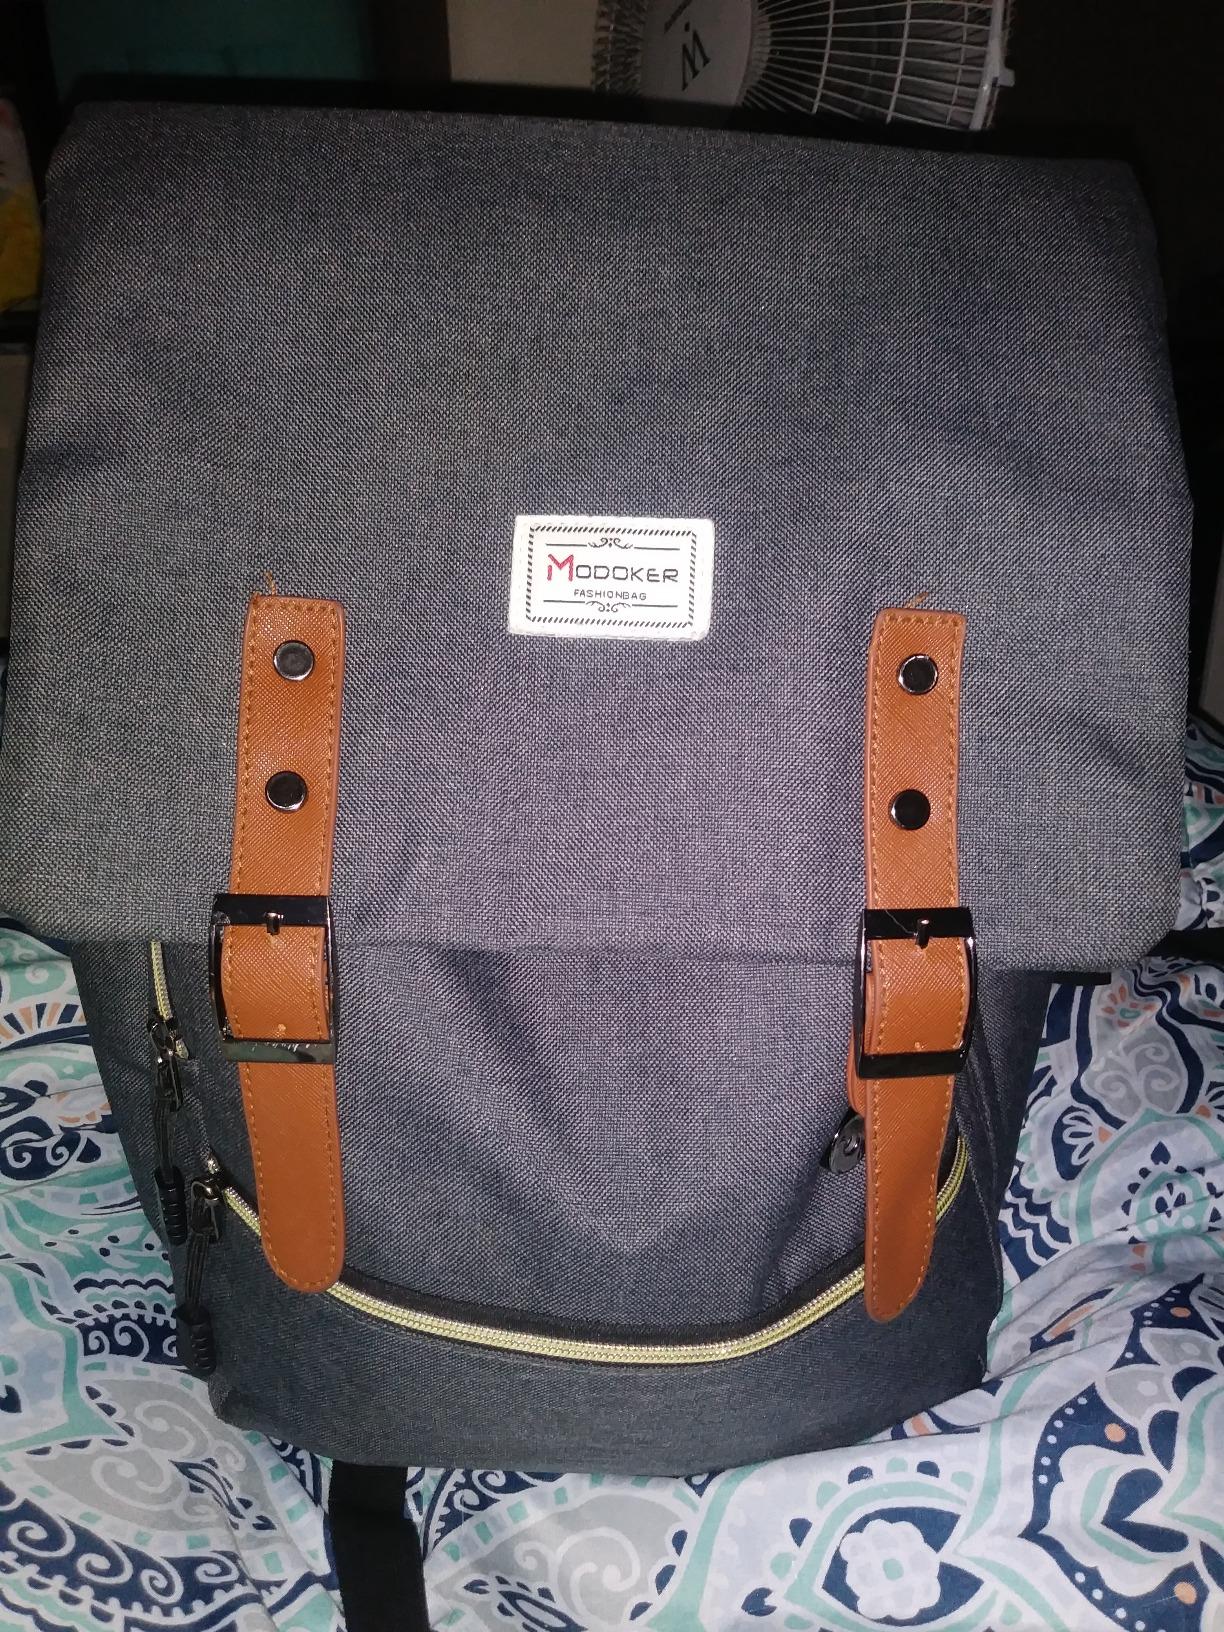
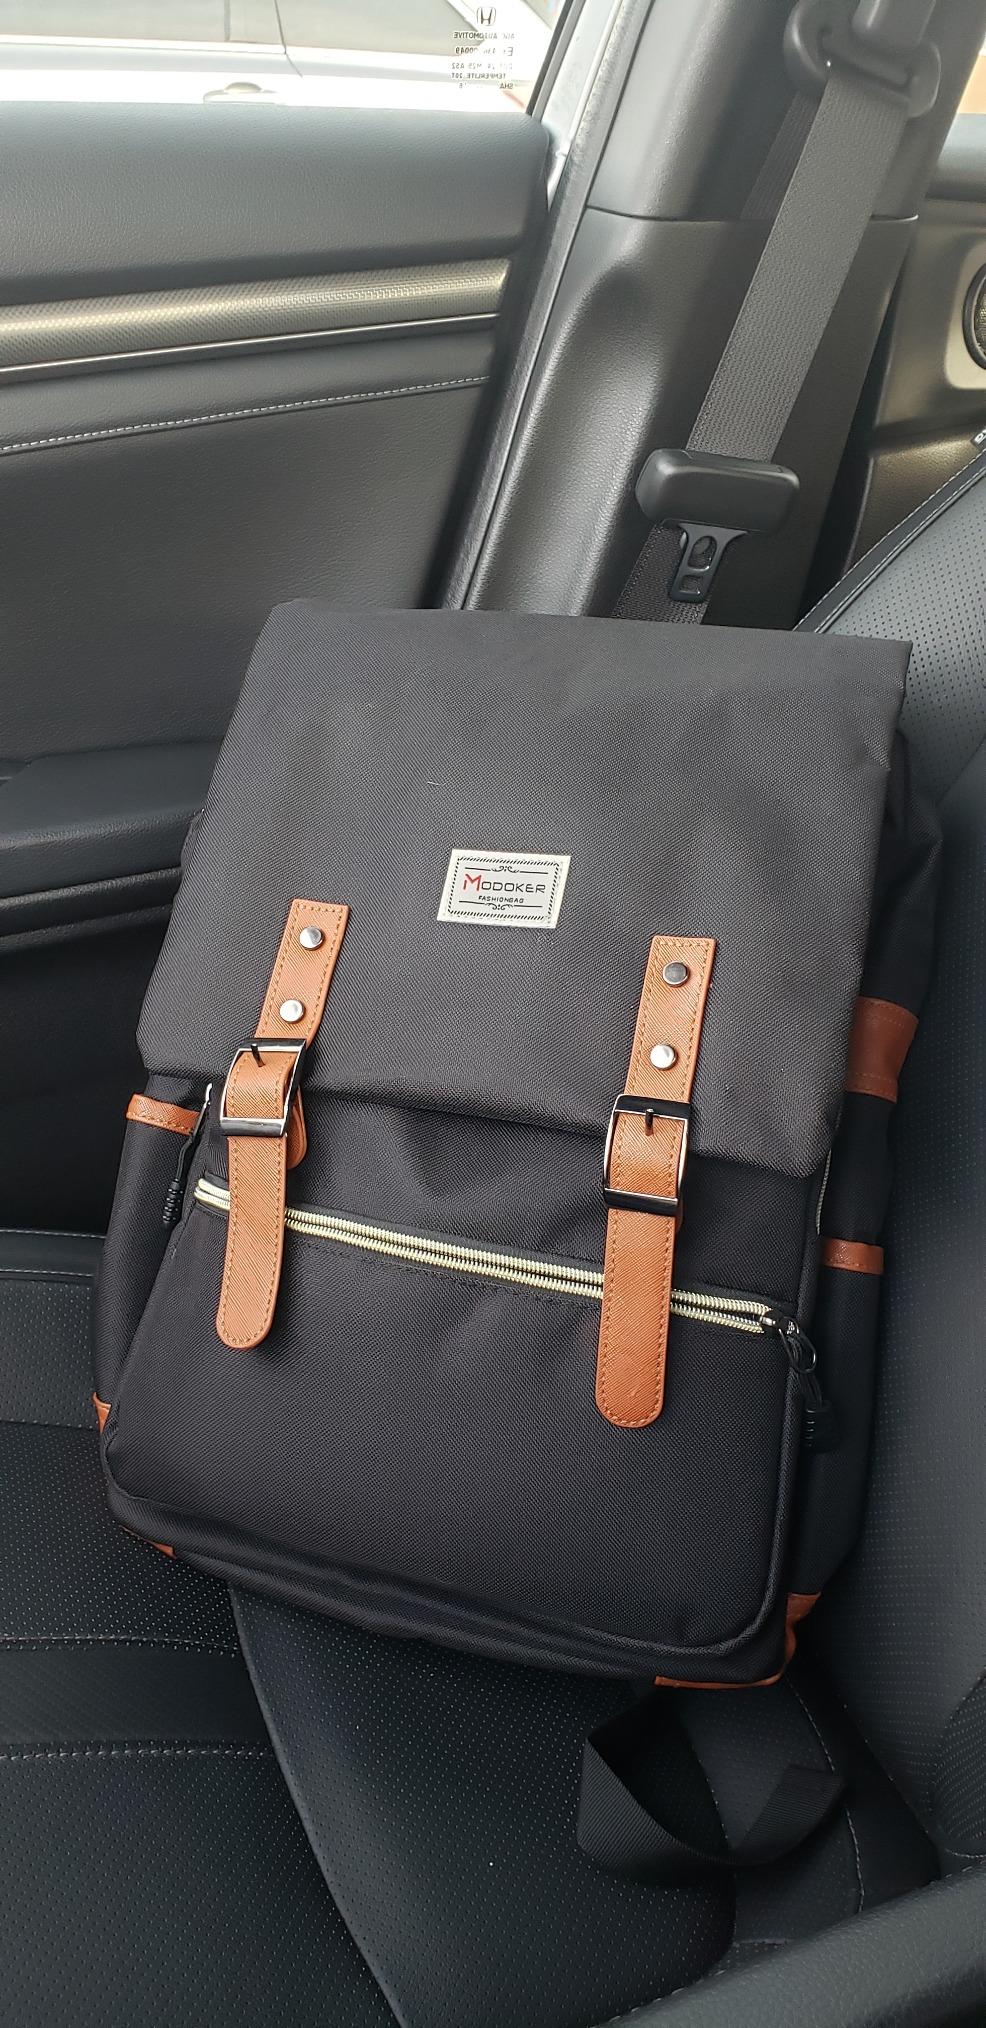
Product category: bag
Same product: no